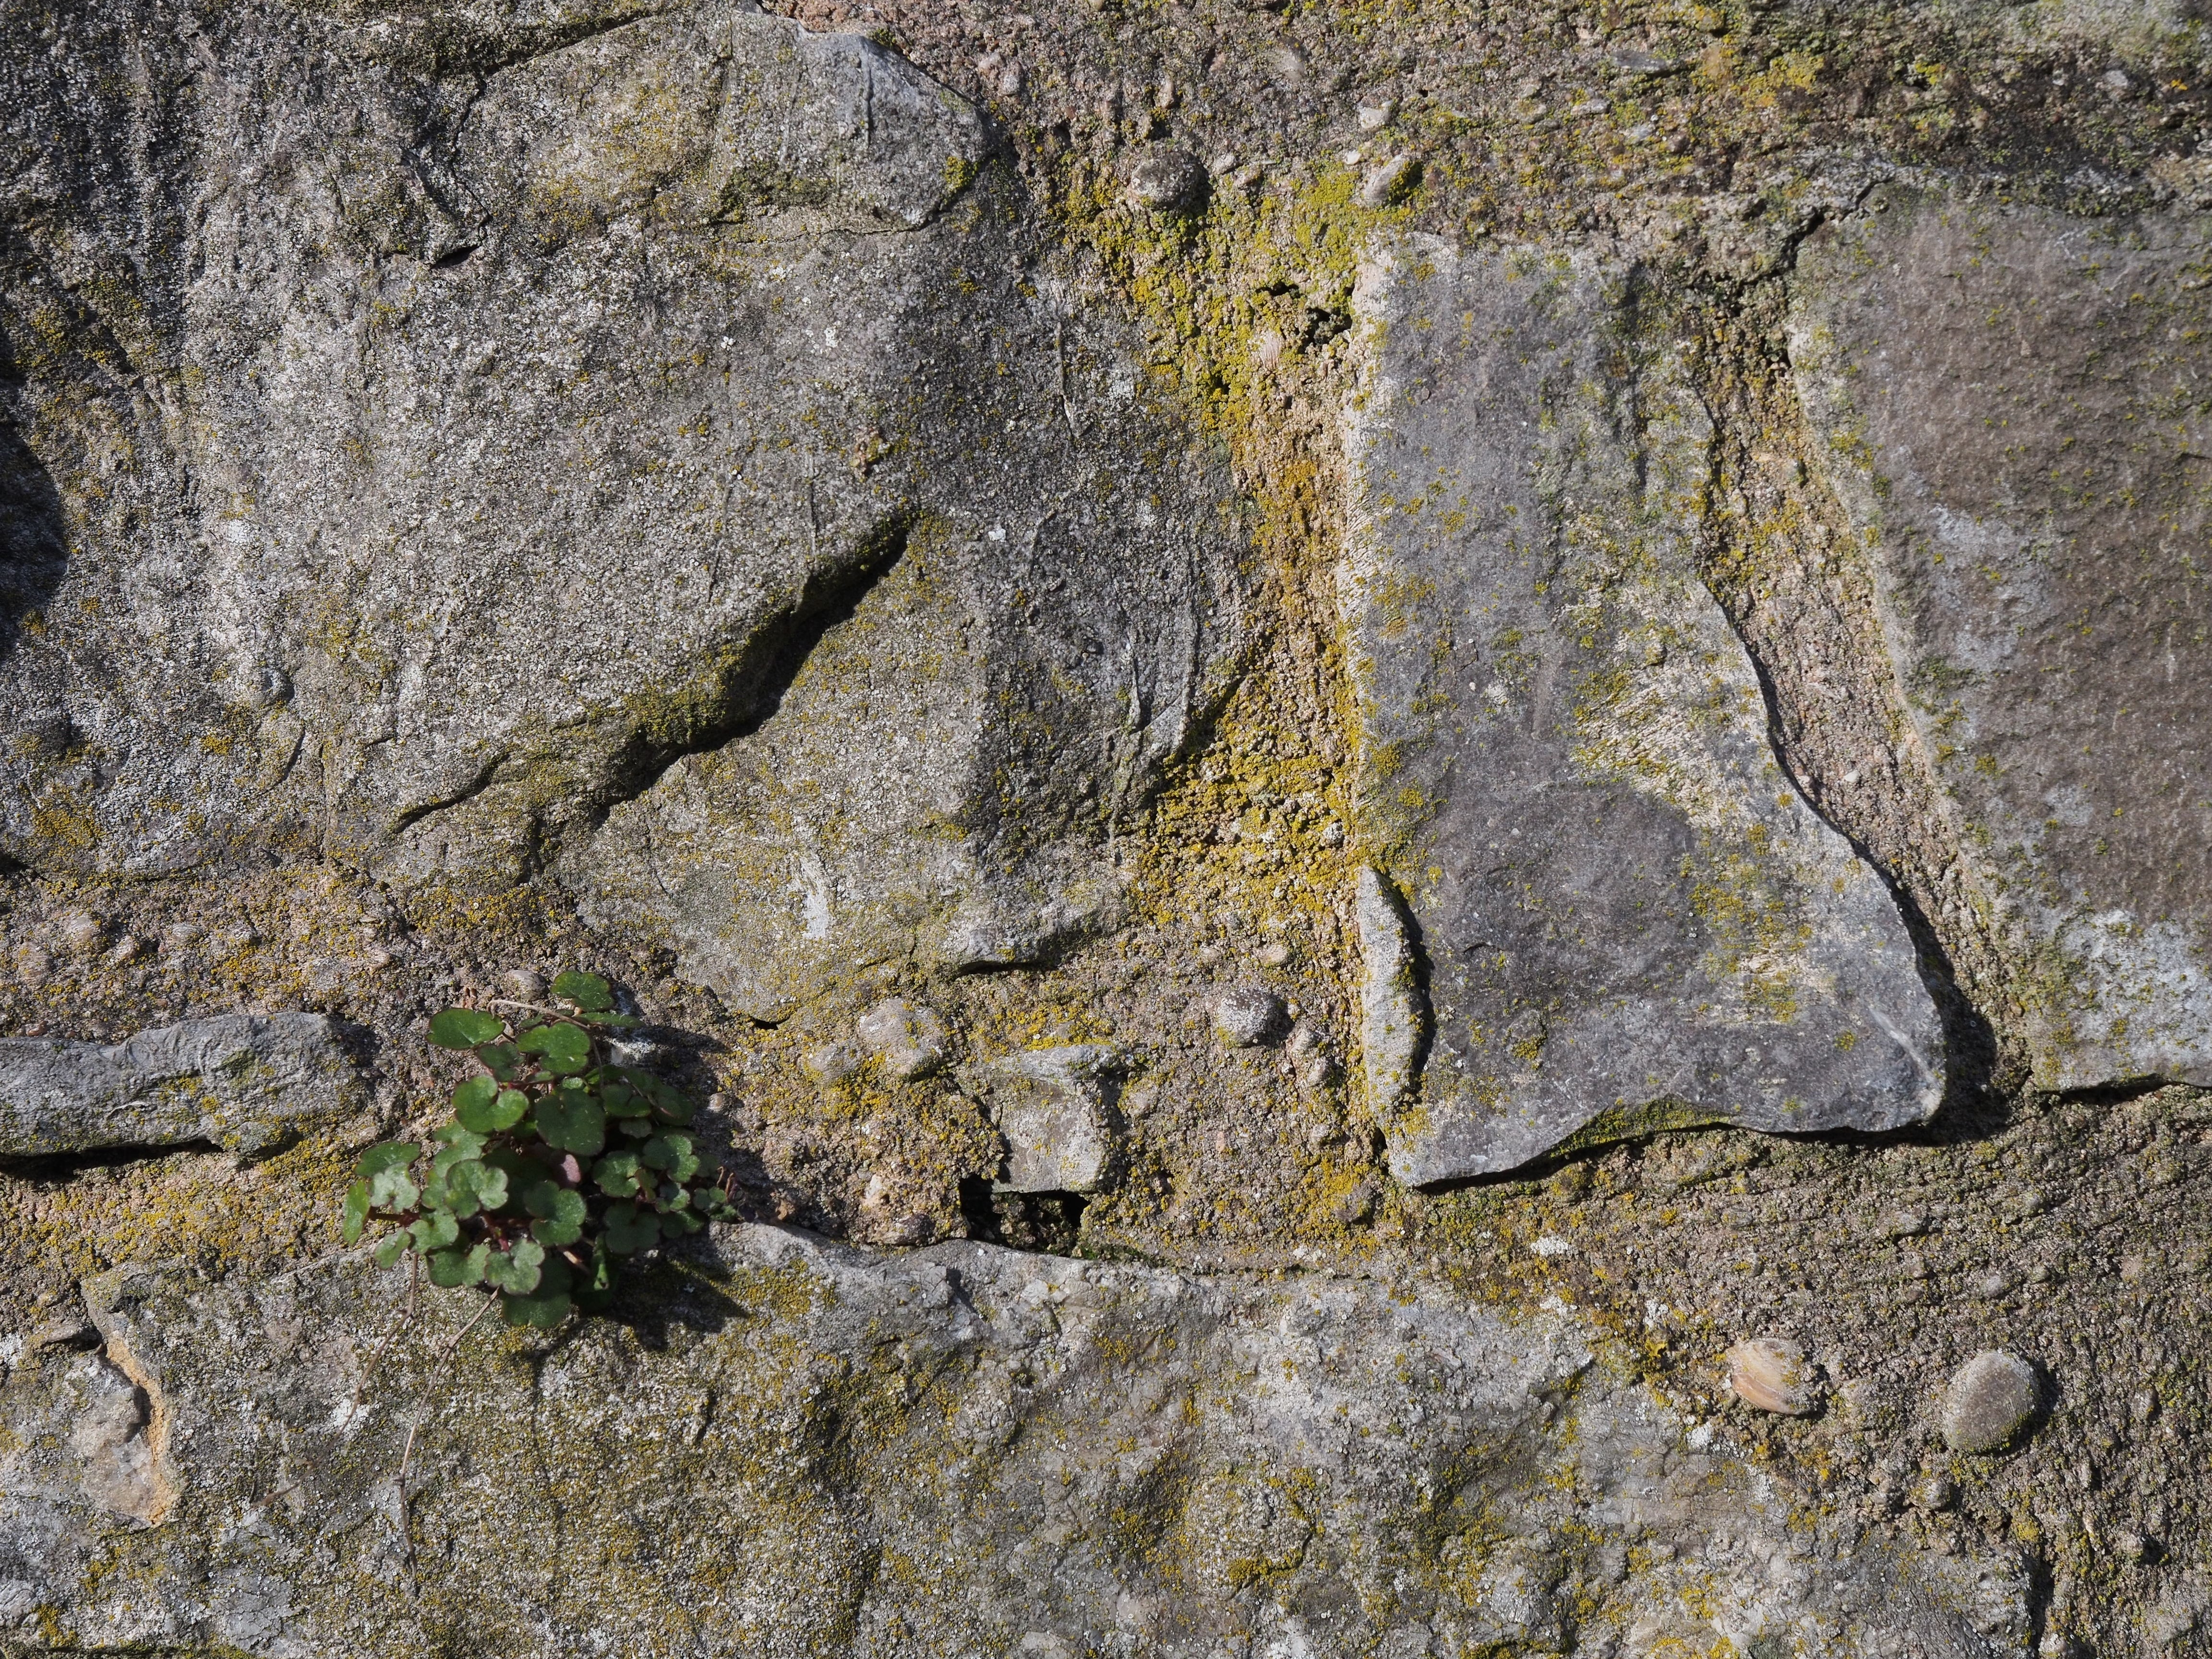
tree, rock, plant, texture, trunk, wall, stone, formation, pattern, soil, rough, terrain, material, grey, geology, vegetation, mortar, ancient history